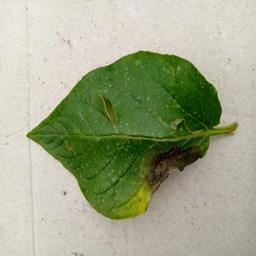
Etiqueta: Late Blight